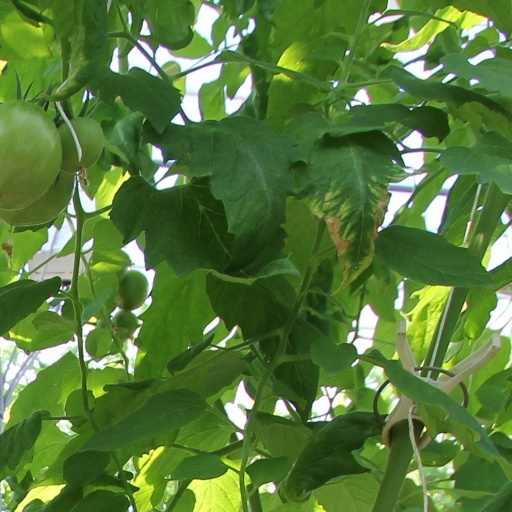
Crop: tomato